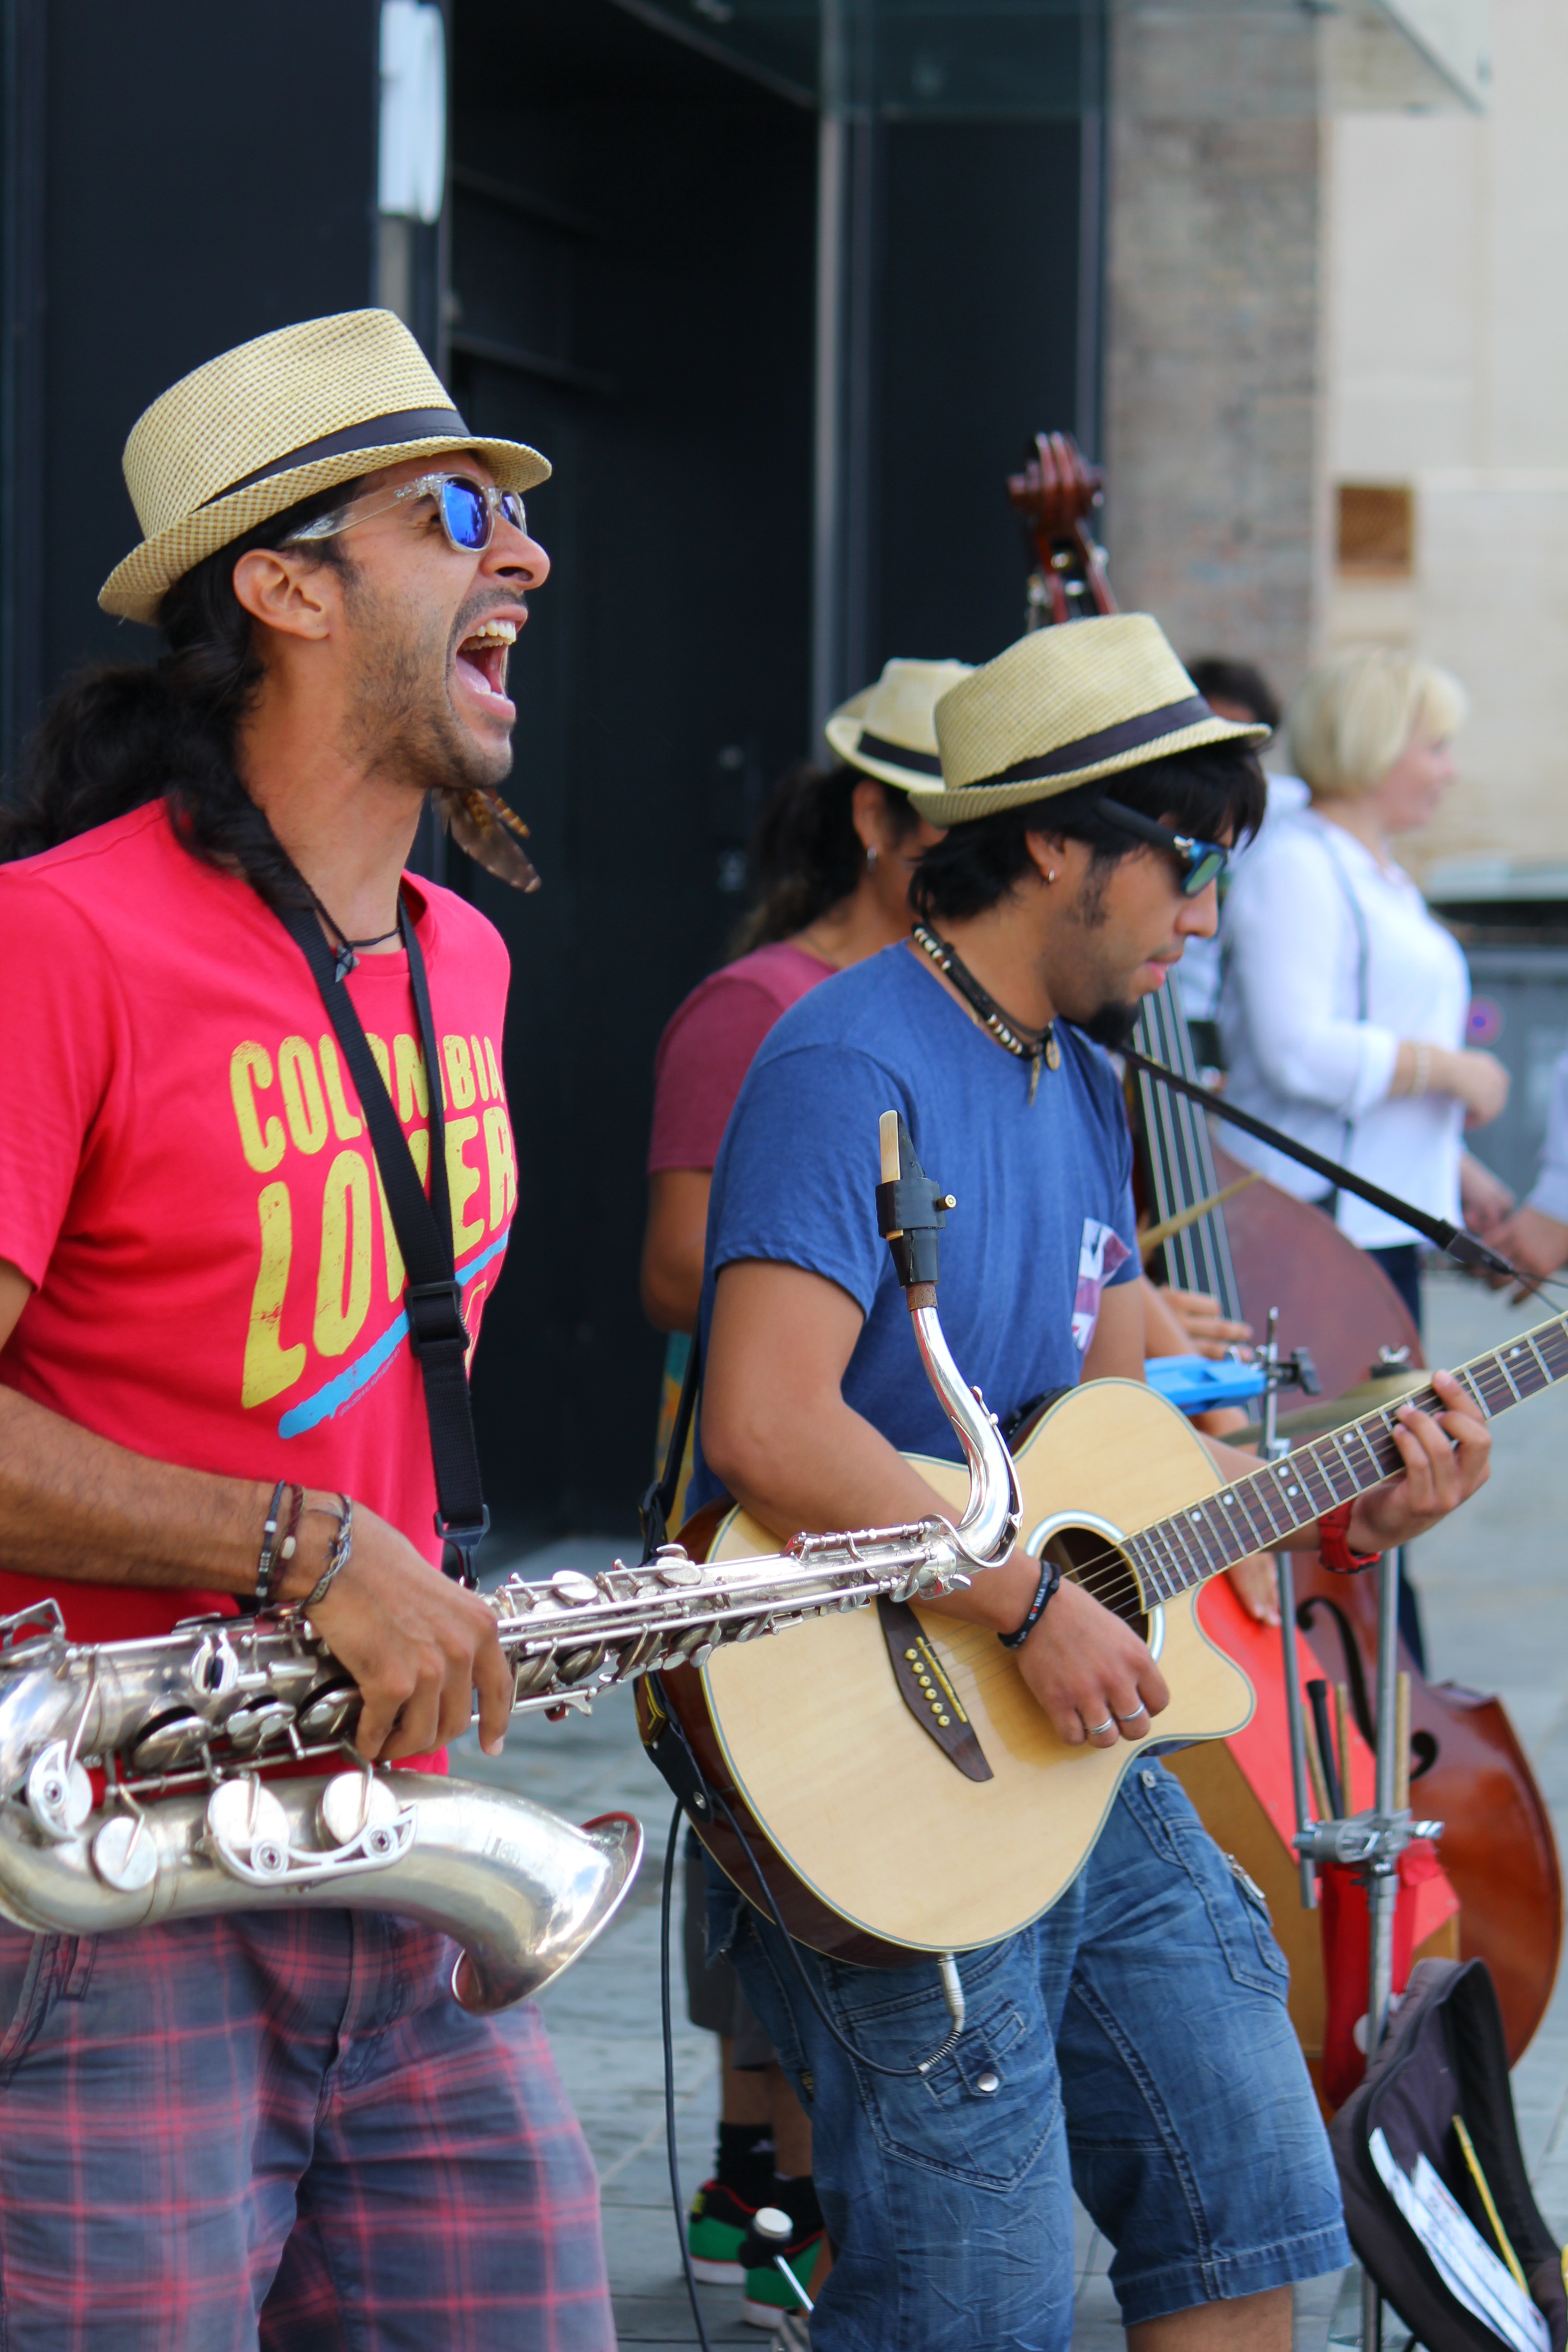
person, music, group, musician, festival, performance, singing, drummer, entertainment, social group, musical ensemble